Question: Please indicate a possible affordance area of the jump_skateboard that can be used for standing on
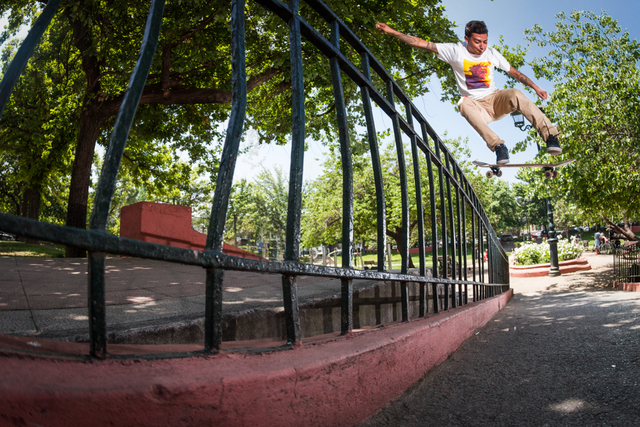
Answer: [460.386, 153.012, 578.786, 180.612]